Badagry Coconut Beach

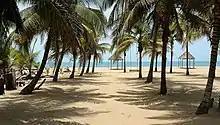

Badagry Coconut Beach is located in Badagry town in the West at Asakpo community Lagos State, Nigeria. It is situated at Asakpo community in Badagry West LCDA towards the border of the Benin Republic. The beach is surrounded by holiday resorts where people can rest, and receive refreshments and entertainment while visiting the beach. According to reports, “Badagry currently harbors two million coconut trees and has the potential of having 10 million trees.”